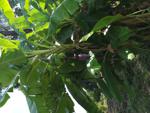
Label: xamthomonas